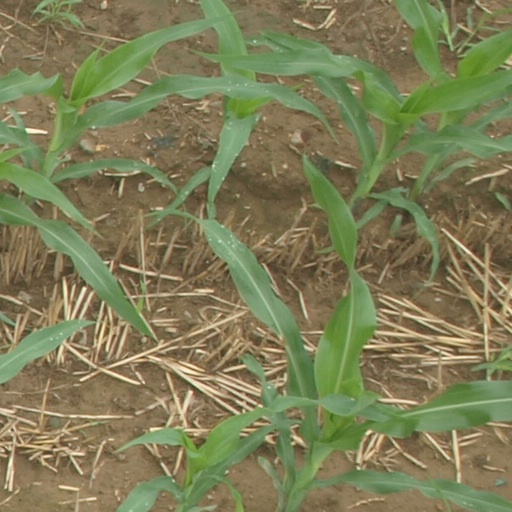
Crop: maize; corn